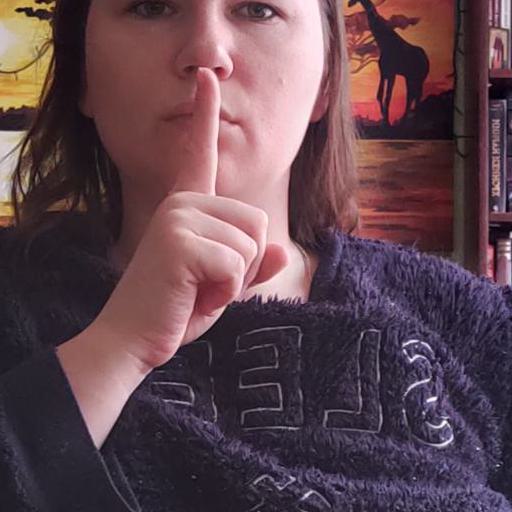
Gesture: mute